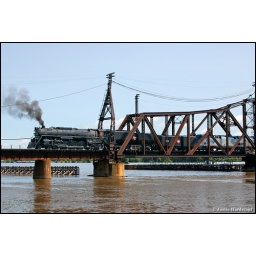
The excursion train backs across the Sabula bridge after wying the train for the layover in Savanna. 6/26/2004